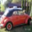
Label: automobile